Thomas Harris (aviator)

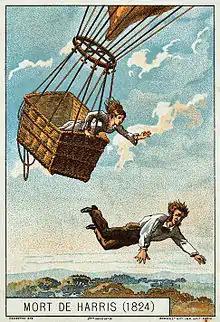
Collecting card, portraying Harris falling to his death to save his companion.

Thomas Harris (died 25 May 1824) was a pioneering English balloonist who was killed in an accident. There is little information about his early career, but he invented the gas discharge valve, a device to release all the gas in a gas balloon to prevent the balloon from dragging after landing.